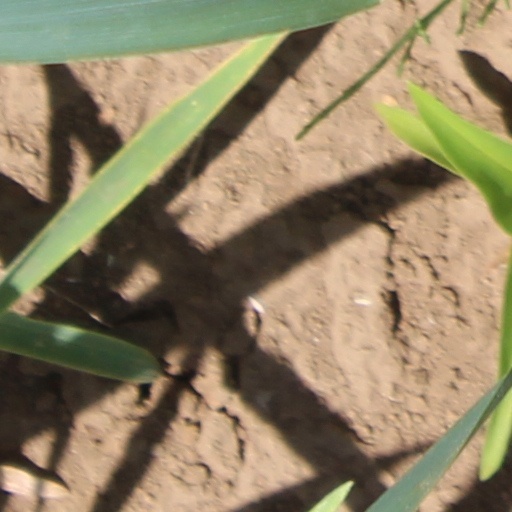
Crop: wheat